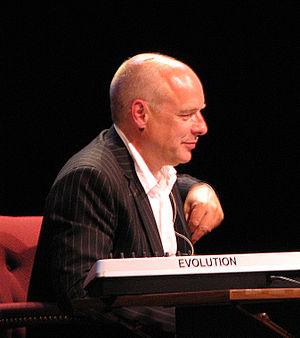
Brian Eno [ˈbɹaɪən ˈiːnoʊ], nom de scène de Brian Peter George St. John le Baptiste de la Salle Eno né Brian Peter George Eno le 15 mai 1948 à Woodbridge, est un musicien, arrangeur et producteur britannique. Eno s'est décrit comme un « non-musicien » et a contribué à introduire une variété d'approches conceptuelles et de techniques d'enregistrement dans la musique contemporaine, prônant une méthodologie de « la théorie sur la pratique, la sérendipité sur la prévoyance et la texture sur l'artisanat » selon AllMusic. Il a été décrit comme l'une des personnalités les plus influentes et les plus novatrices de la musique populaire.
Congratulations est le deuxième album studio du groupe américain MGMT sorti en avril 2010. Il a longtemps été tenu dans le plus grand secret, mais le groupe a finalement préféré le mettre à disposition de tous sur internet à la suite de fuites sur internet.